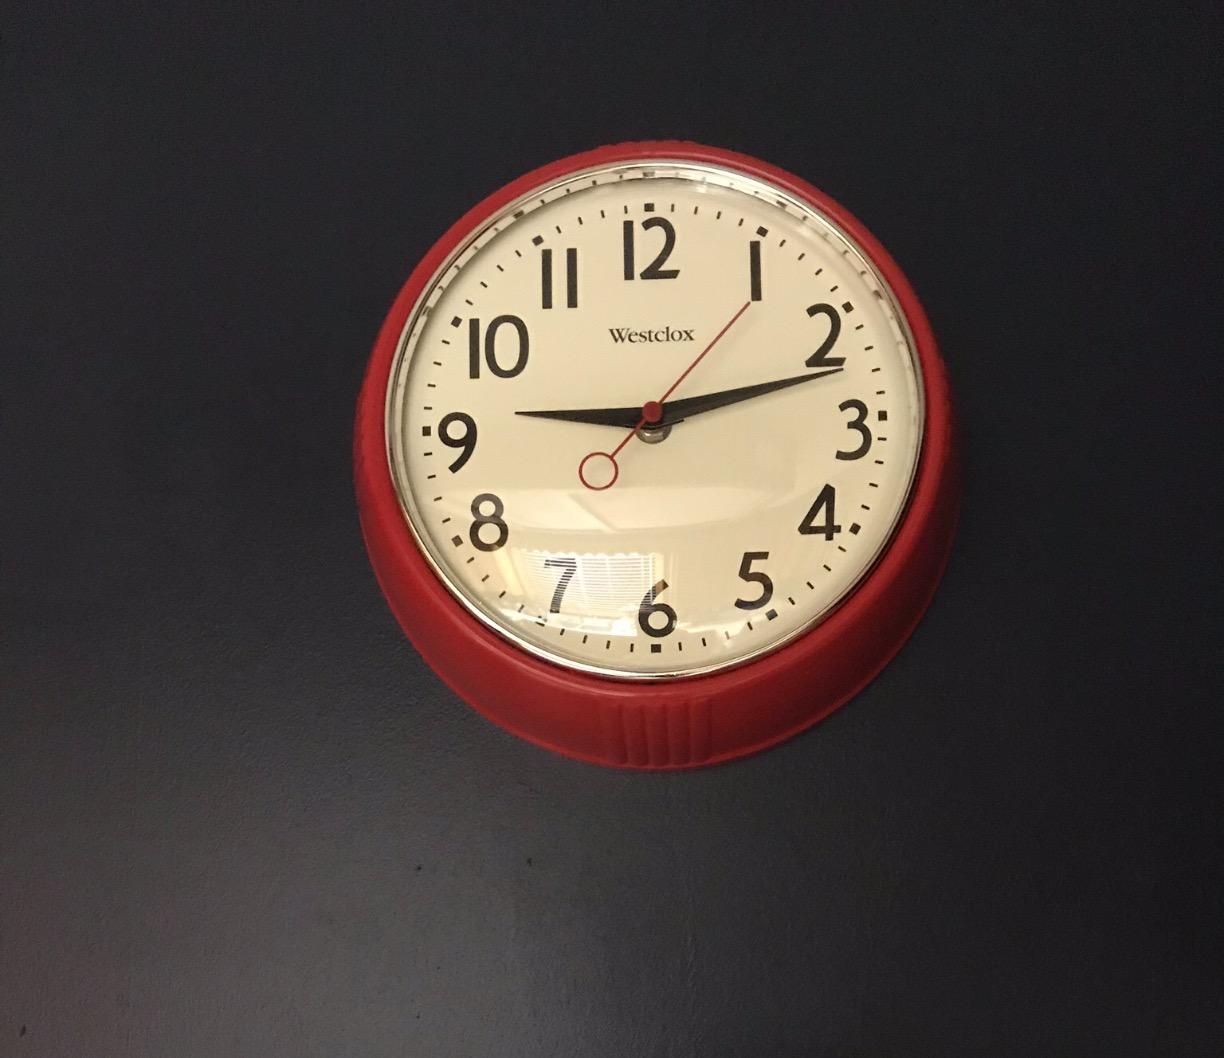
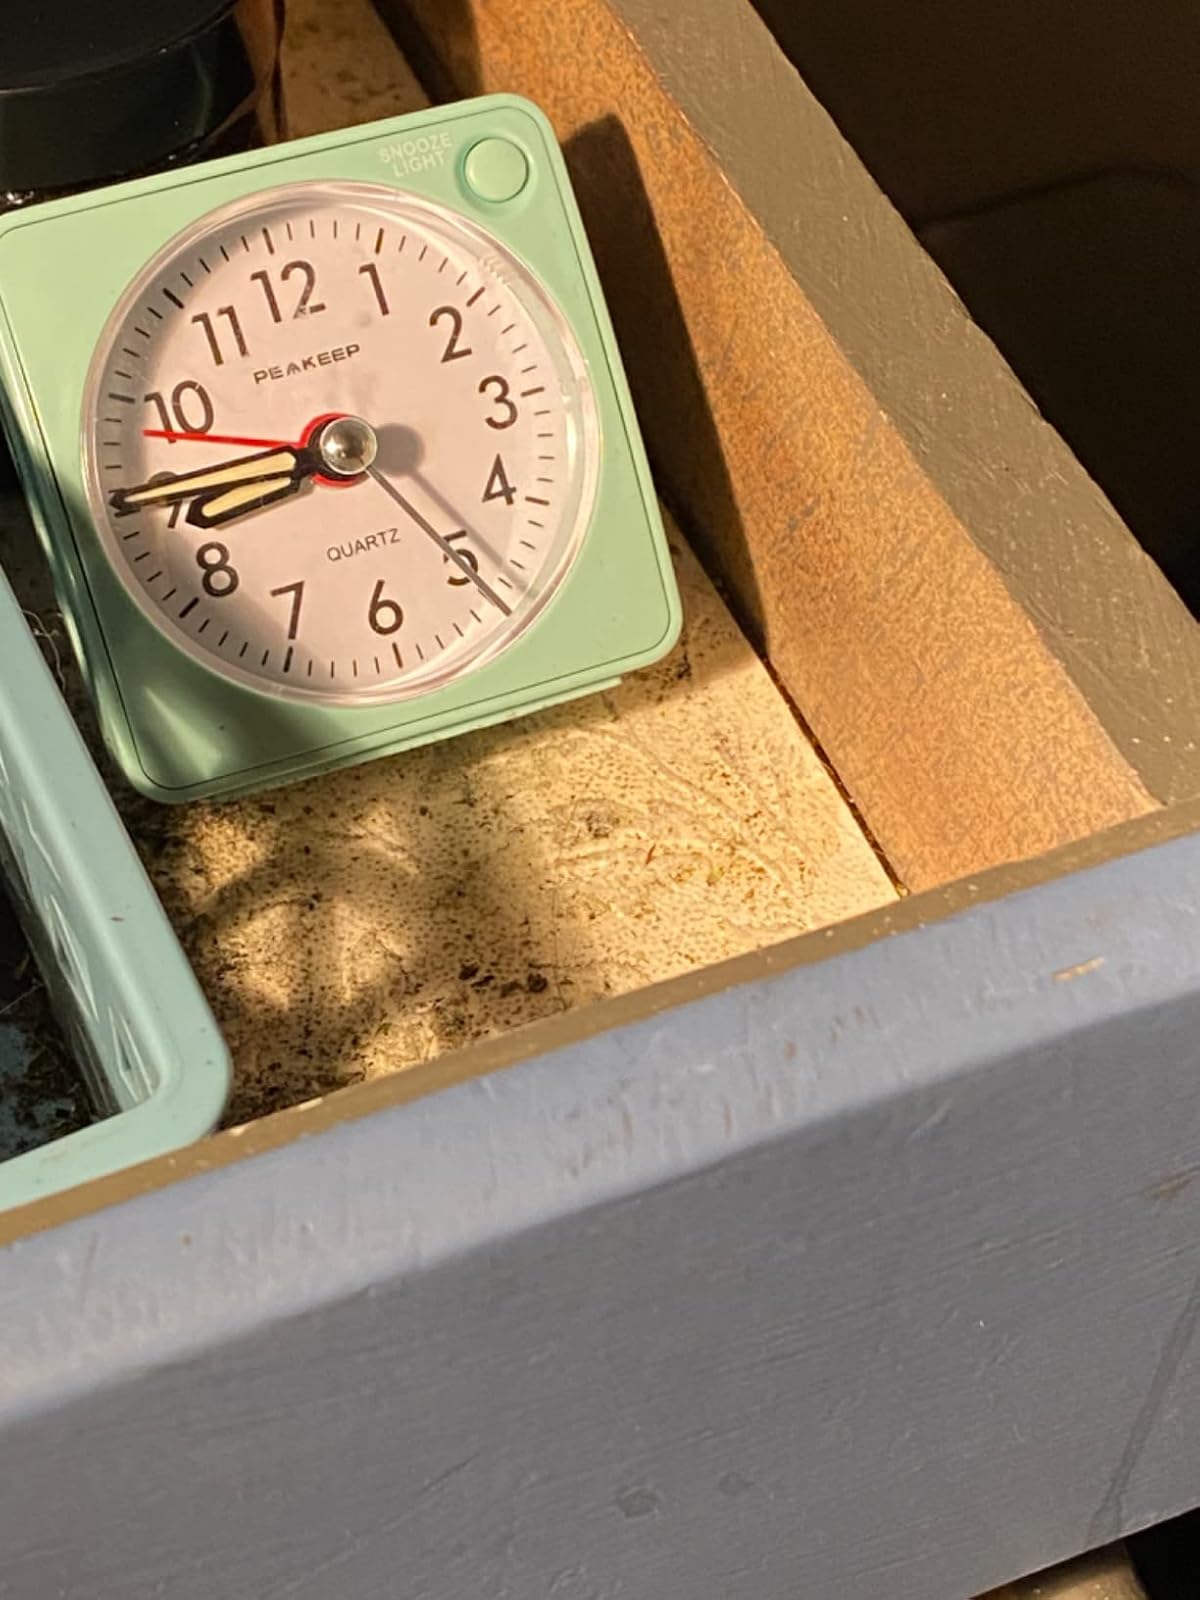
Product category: clock
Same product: no